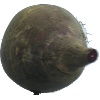
Label: beetroot